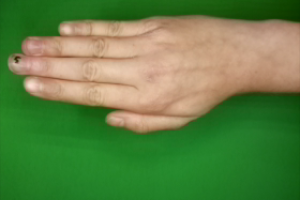
Label: paper